Wrestling at the 2018 Mediterranean Games

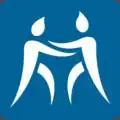

The wrestling competition at the 2018 Mediterranean Games was held from 24 to 27 June at the Vila-seca Pavilion in Vila-seca.